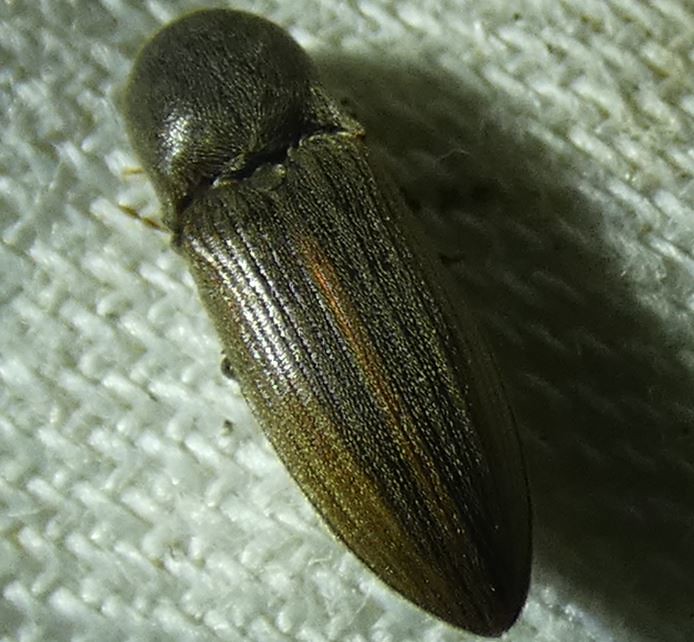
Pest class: clickbeetles_wireworms